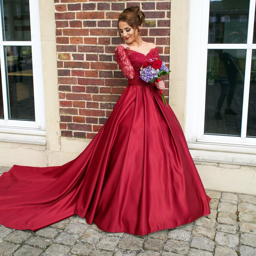
prom dresses with sleeves - burgundy prom dresses long sleeves a line long prom dress